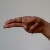
The image shows a hand gesture representing the letter 'H' in Indian Sign Language.